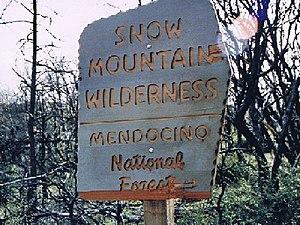
Le Berryessa Snow Mountain National Monument est un monument national américain désigné comme tel par le président des États-Unis Barack Obama le 10 juillet 2015. Il protège 1 339 km² dans les comtés de Colusa, Glenn, Lake, Mendocino, Napa, Solano et Yolo, en Californie.